The Feeling

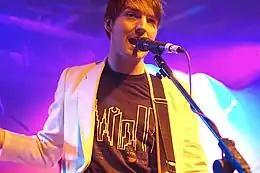
Dan Gillespie Sells with The Feeling at the Marquee Club, Leicester Square, London, February 2005

The majority of the band members are from Horsham, Sussex, with the exception of lead vocalist Dan Gillespie Sells, who is from London, and bassist Richard Jones, who is from Forest Row, in Sussex. The Jeremiahs and Stewart met while attending St Wilfrid's Catholic School, Crawley, Sussex. Sells and Jones met as music students at the BRIT School in Croydon in 1995. They were members of one of the school's most popular bands. Other past students of the BRIT school include Jessie J, Adele, Tara McDonald and The Kooks.